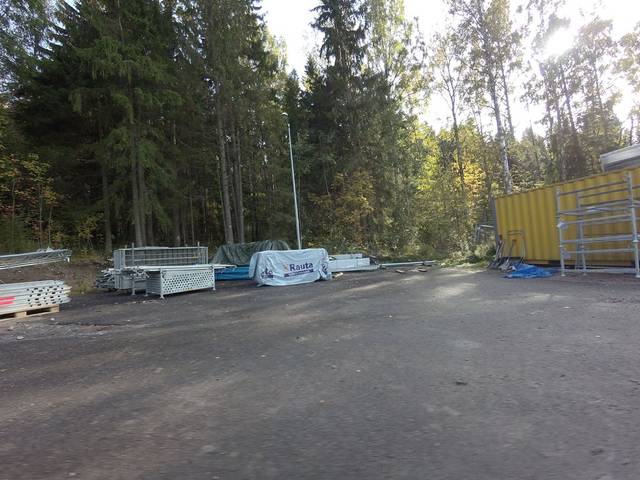
Region: Finland
Coordinates: 60.174, 24.622